Dim Sum: A Little Bit of Heart

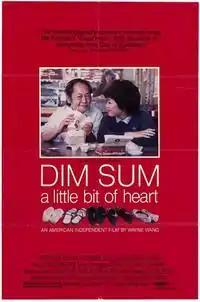
Theatrical release poster

Dim Sum: A Little Bit of Heart is a 1985 American comedy film directed by Wayne Wang and starring Laureen Chew, Kim Chew, Victor Wong, Ida F. O. Chung, Cora Miao, Amy Hill, and Joan Chen.